Capture of the sloop Ranger

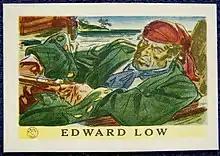
A 1936 postcard depicting Edward Low

Low was headed due northwest from the Azores to attack merchant shipping off the British North American coastline. Meanwhile, "Greyhound" embarked on a search for Low. While cruising off the Delaware Bay's mouth, Low and his crew sighted the post ship and gave chase. Low hoisted his Jolly Roger, believing that his prey was a British civilian whaler, but when the pirates drew near, "Greyhound" revealed herself with by raising of colors and fired a broadside into the "Fancy" as the pirates were preparing to board.